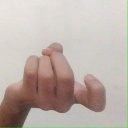
अक्षर: ज